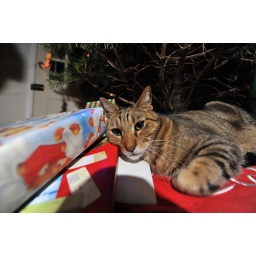
Photo taken of Wilbur under the tree at Christopher and Julie's house on December 21, 2009. Christopher Blunck/Blunck Photo